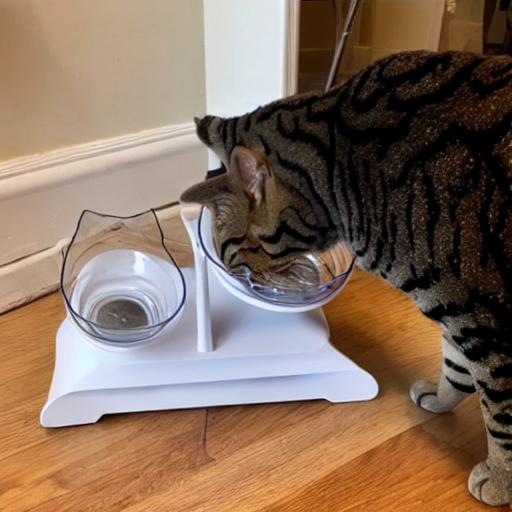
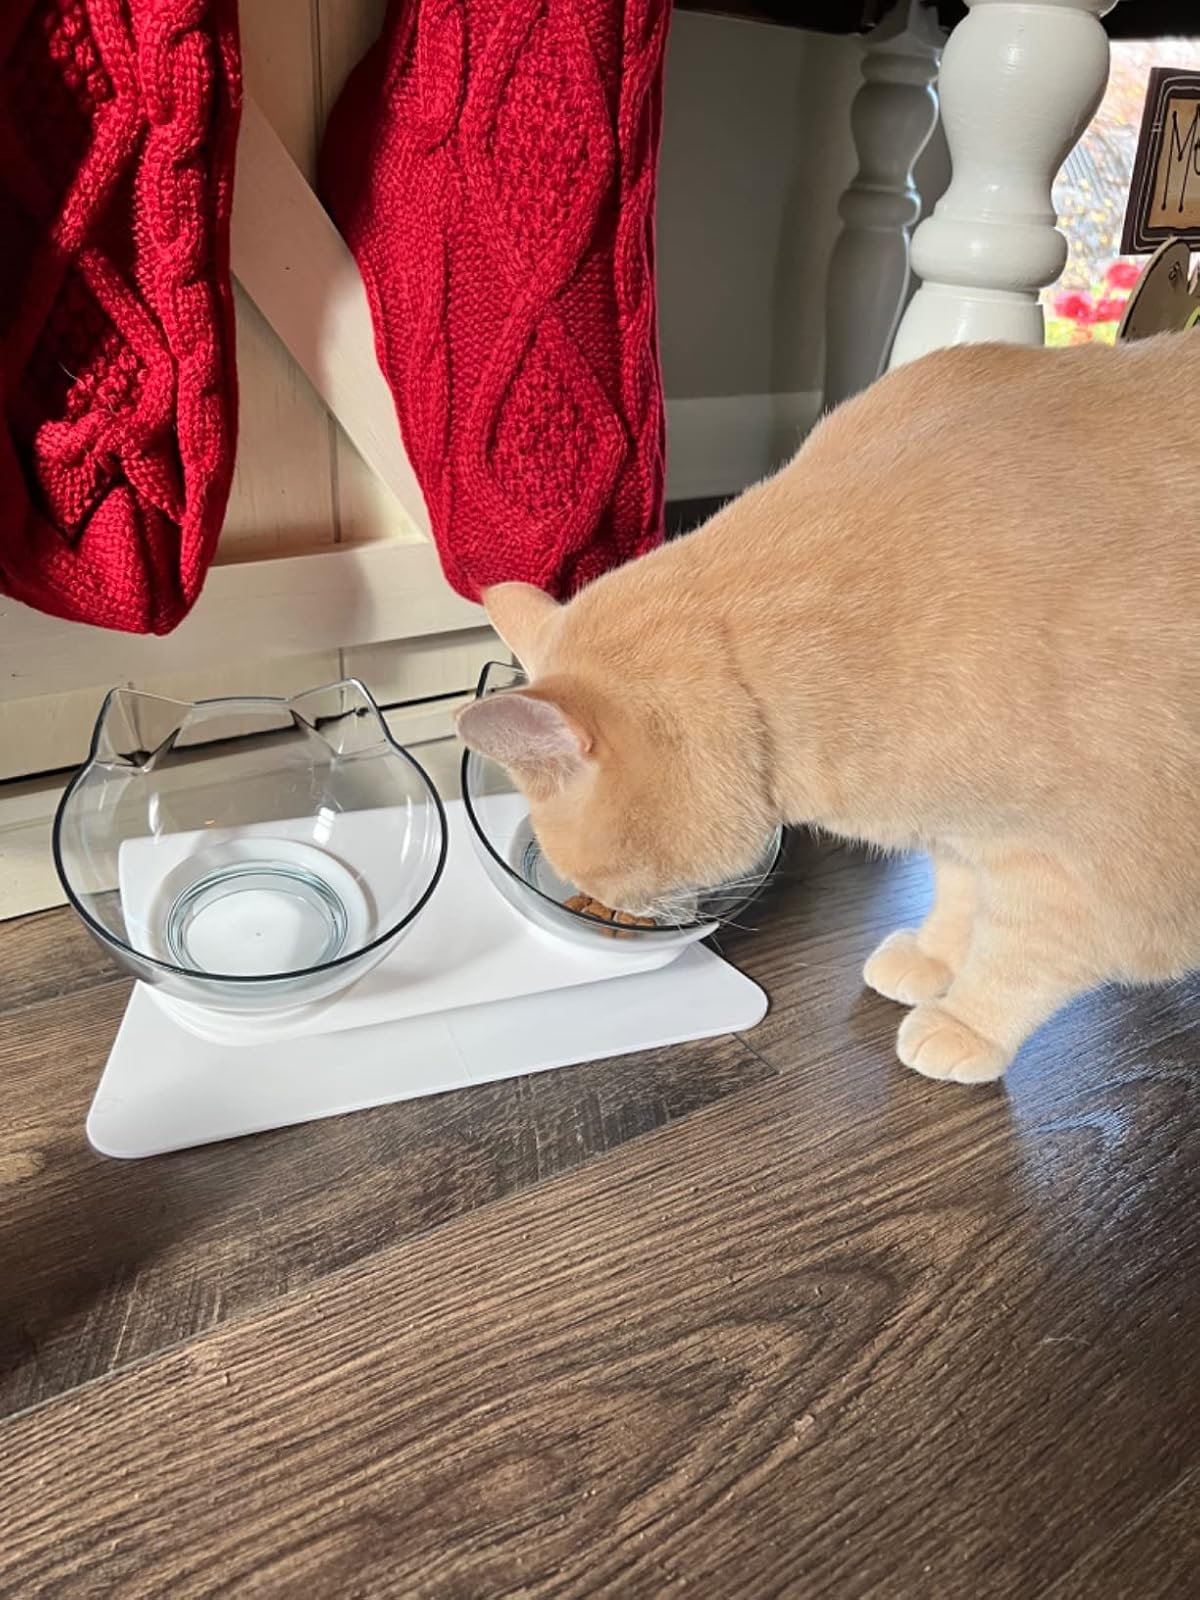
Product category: items_bowl
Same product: no